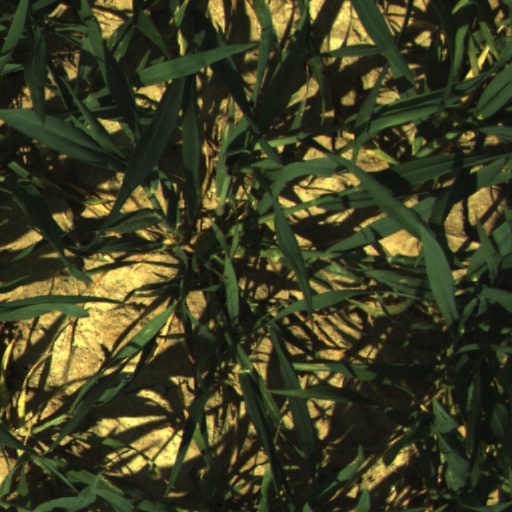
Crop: wheat